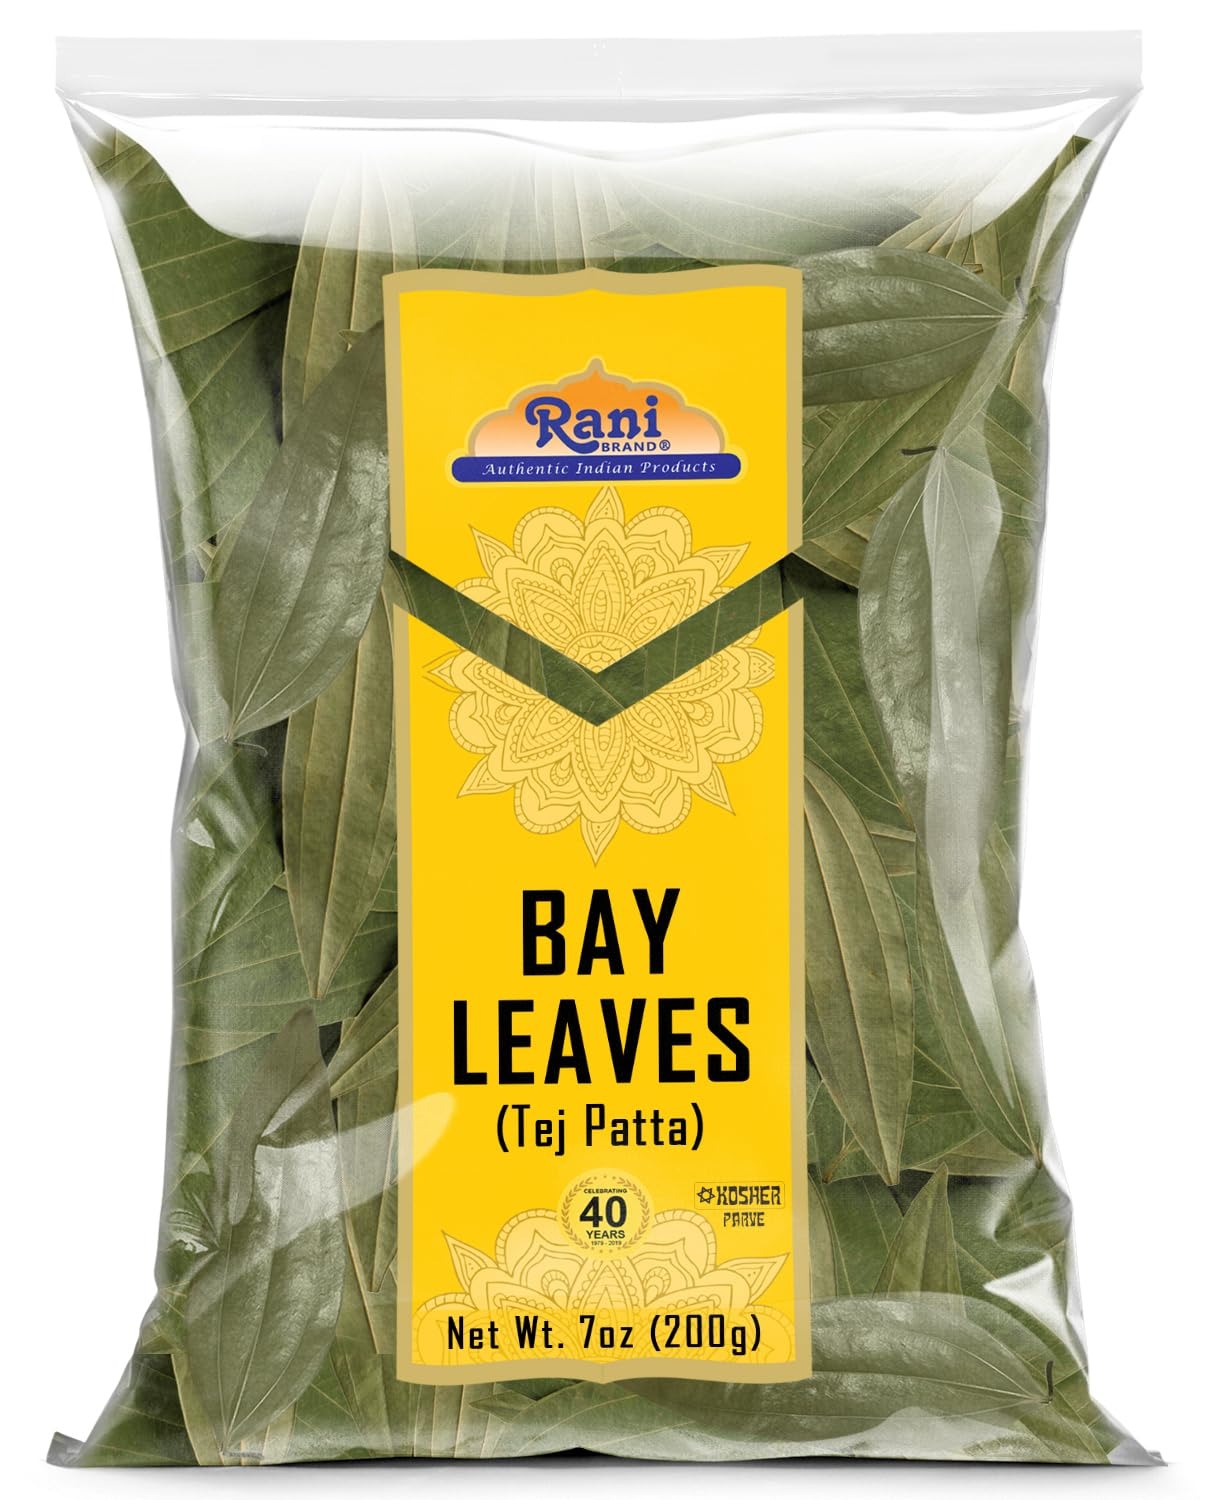
Item Name: Rani Bay Leaf (Leaves) Whole Spice Hand Selected Extra Large 7oz (200g) ~ All Natural | Gluten Friendly | NON-GMO | Kosher | Vegan | Indian Origin (Tej Patta)
Bullet Point 1: You'll LOVE our Bay Leaves by Rani Brand--Here's Why:
Bullet Point 2: 🍃Now KOSHER! 100% Natural, Non-GMO, No Preservatives, Vegan, Gluten Friendly, PREMIUM Gourmet Food Grade Spice.
Bullet Point 3: 🍃Rani is a USA based company selling spices for over 40 years, buy with confidence!
Bullet Point 4: 🍃NO FILLERS in any Rani Brand Spices (fillers are commonly used in spices to make them free flowing or lessen the costs of production) usually sodium or like product. Packed in a no barrier Plastic Bag, let us tell you how important that is when using this, potent of all Indian Spices!
Bullet Point 5: 🍃Net Wt. 7oz (200g), Authentic Product of India, Alternate Names: Tej Patta Pata (Hindi), Tamal Patra (Indian)
Product Description: <b>Bay or Laurel leaf</b><br><br> is native to the near East and Syria. The oval, pointed leaf is a matte olive color with a strong spicy flavor that intensifies when leaves are dried. Bay leaves are widely used in soups, sauces, and stews. They are also essential pickling and do wonders for adding flavor to Basmati rice. These leaves should be kept in an air tight container, away from sunlight. <br><br>PRODUCT SPECIFICATIONS Alternate Name (Indian) Tamal Patra Packaging: Poly Bag Product Type: Leaves Ingredients: Bay Leaves<br><br>Product of India
Value: 7.0
Unit: Ounce

Price: 14.49